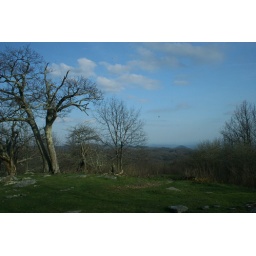
blue ridge parkway - near blowing rock nc - april 2009